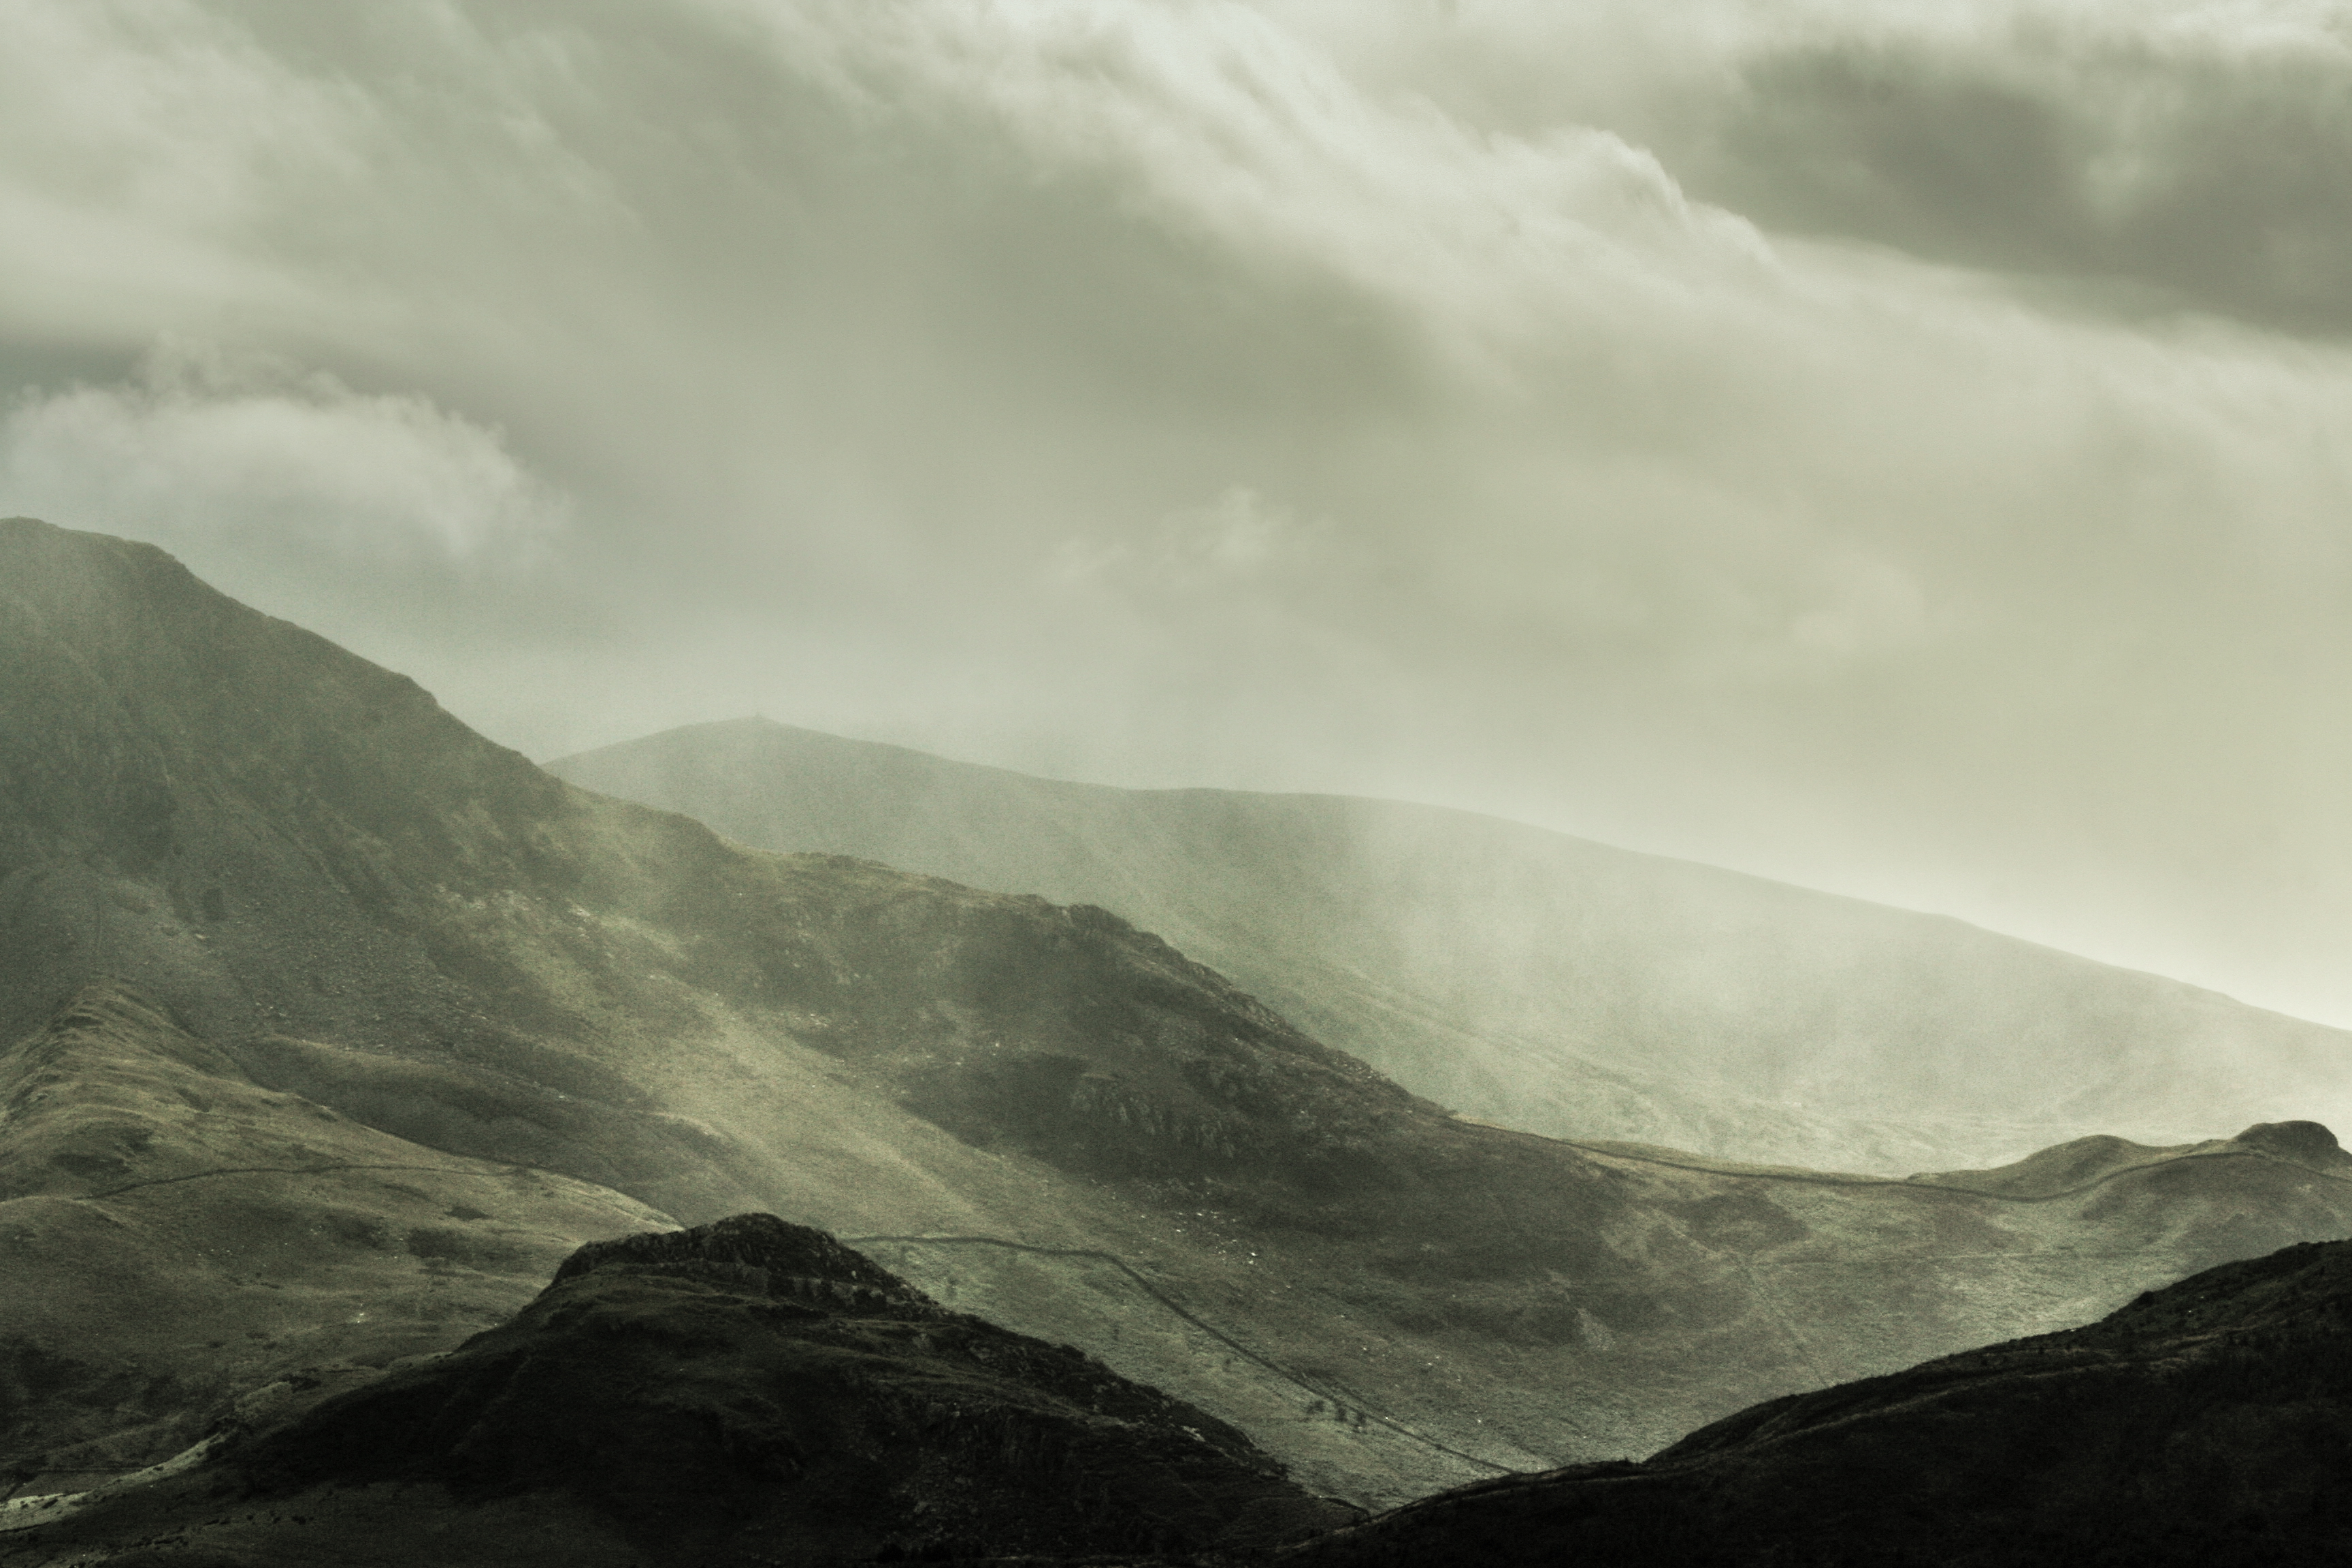
highland, mountainous landforms, mountain, sky, nature, cloud, landform, atmospheric phenomenon, geographical feature, mountain range, weather, hill, rock, fell, mist, morning, loch, landscape, snow, valley, sunlight, alps, meteorological phenomenon, lake